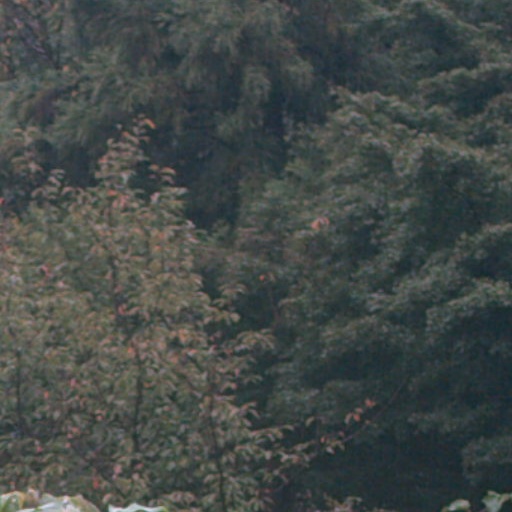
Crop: cassava